Binti: The Night Masquerade

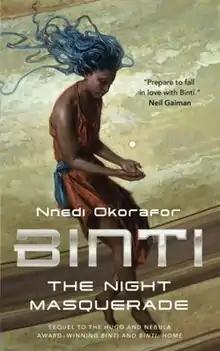
First edition

Binti: The Night Masquerade is a science fiction novella written by Nnedi Okorafor. The novella was published in 2018 by Tor.com, and it is the final novella in the "Binti" trilogy that began with 2015's "Binti" and 2017's "". When the full collection "Binti: The Complete Trilogy" was published, Okorafor added another short story titled "Binti: Sacred Fire".